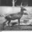
Label: deer